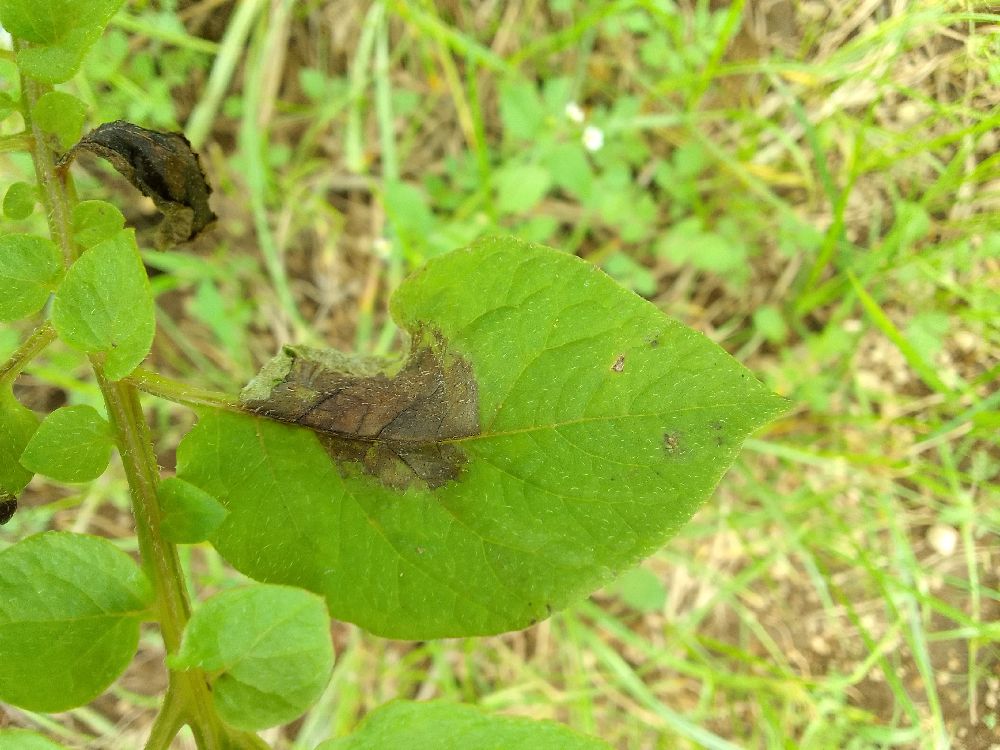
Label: Late blight